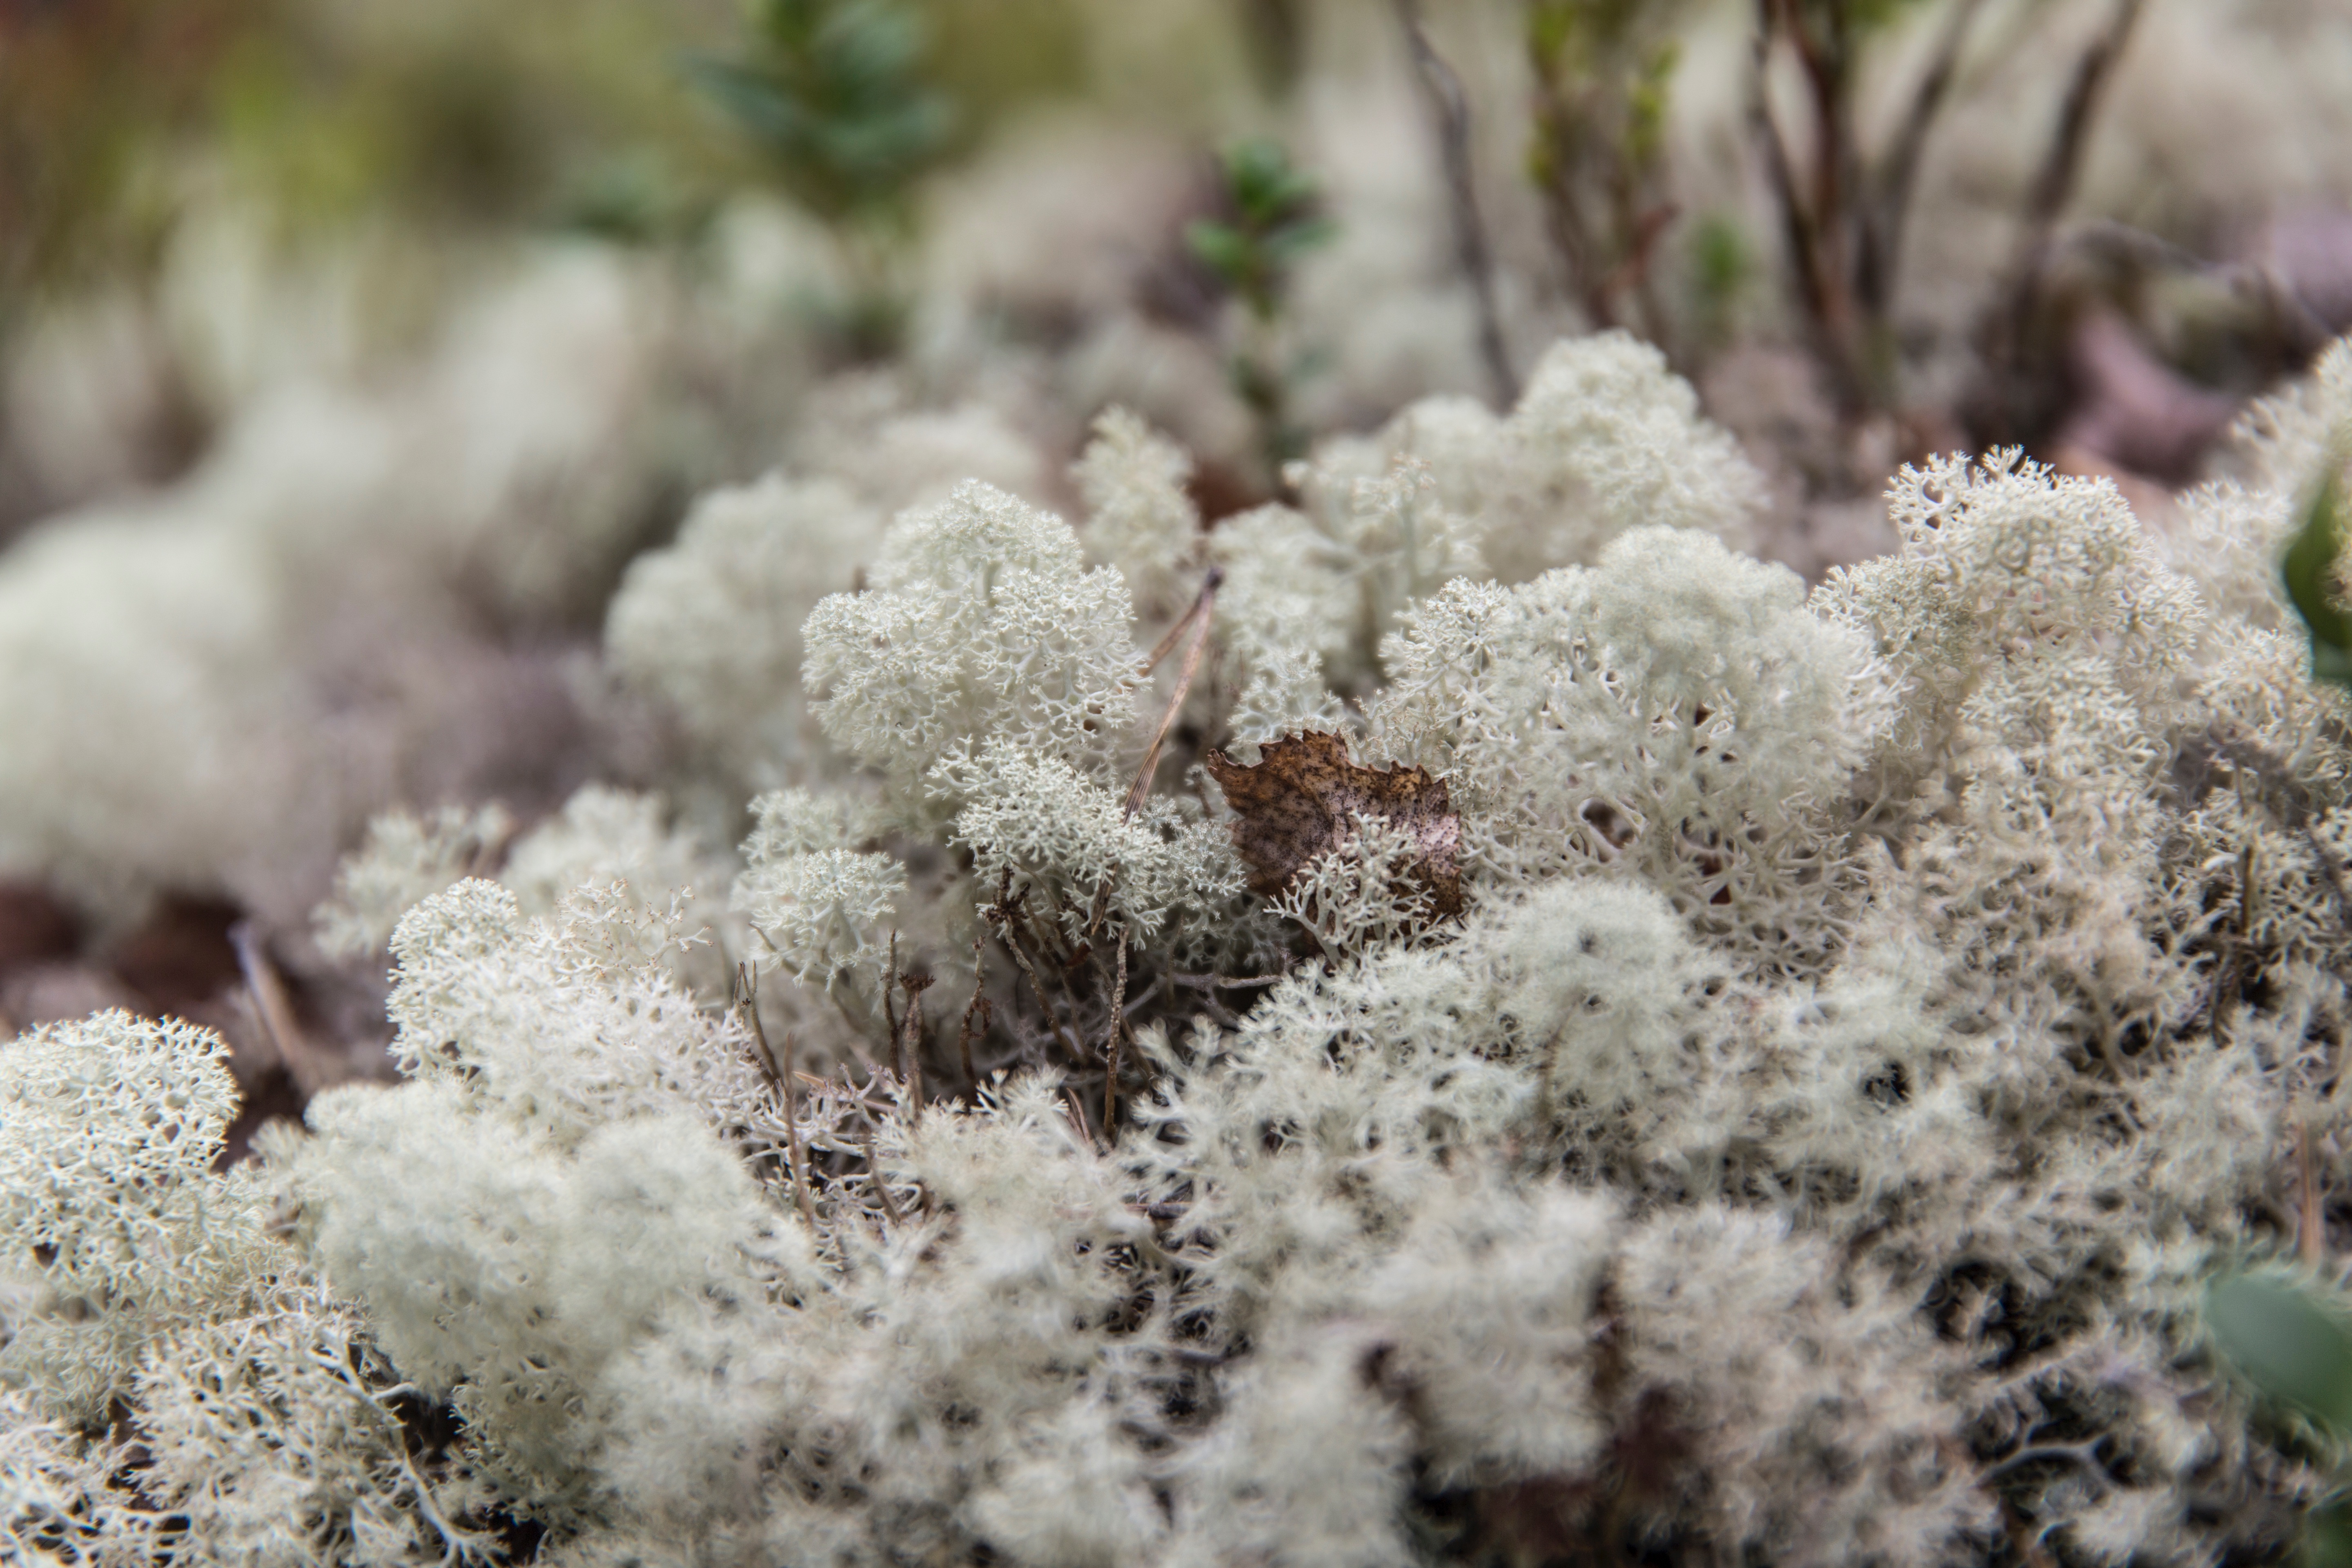
snow, winter, plant, flower, frost, soil, flora, shrub, macro photography